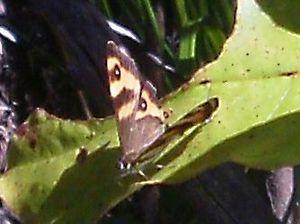
Dodonidia est un genre de lépidoptères de la famille des Nymphalidae, de la sous-famille des Satyrinae qui ne comporte qu'une seule espèce Dodonidia helmsii.
Dodonidia helmsii est un lépidoptère appartenant à la famille des Nymphalidae à la sous-famille des Satyrinae et au genre Erebiola, endémique de Nouvelle-Zélande.